2010 UEFA Champions League final

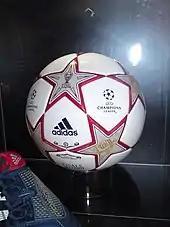
A ball from the final on display at the 2011 UEFA Champions Festival in Hyde Park, London.

The official match ball for the 2010 Champions League final, the "Adidas Finale Madrid", was unveiled on 9 March 2010. It was the tenth ball to use the "Starball" design that had become synonymous with the UEFA Champions League. Each of the stars on the ball featured an element of the logos of each of the last 10 Champions League finals, drawn in gold. In reference to the colours of the Spanish flag, each gold star has a red border, while the base colour of the ball referred to the white of Real Madrid's kit. The ball retained the "goosebump" texture of the previous two versions, but the panel configuration was changed for the "Finale Madrid", with the panels following the star pattern on the ball.